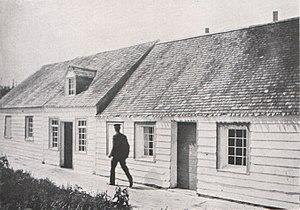
Rigolet est une communauté côtière inuite de 305 habitants en 2016. La ville a été incorporée en 1977.